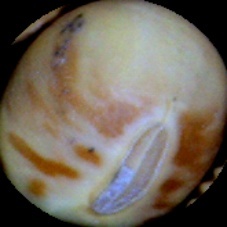
Label: Spotted